Oliver Spencer

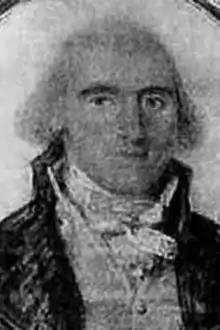

Colonel Oliver Spencer (6 October 1736 – 22 January 1811) was an American military officer and judge who served during the American Revolutionary War and received a special commission to enlist and lead one of 16 Additional Continental Regiments. He was born in Connecticut and later moved to New Jersey, where he married Anna Ogden and became a tanner. He joined the revolutionary cause and engaged a British force in December 1776 as a major of New Jersey militia. On 15 January 1777 during the Forage War, his militiamen captured 70 Hessian soldiers.